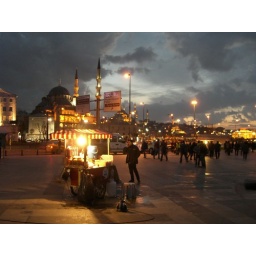
at the golden horn by day and by night (eating fish or something else).